Tibareni

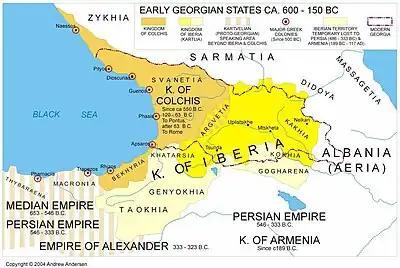
Tibareni occupied the country between the Chalybes and the Mosynoeci, on the east of the river Iris.

The Tibareni (Greek: Τιβαρηνοί, Τιβαρανοί) were a people residing on the coast of ancient Pontus referred to in Herodotus, Xenophon, Strabo and other classical authors. The Tibareni were believed to be of Scythian origin, but modern scholars generally identify them as proto-Kartvelian. Tabalians are often thought to represent the same ethnic group.